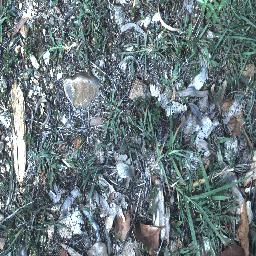
Label: negative